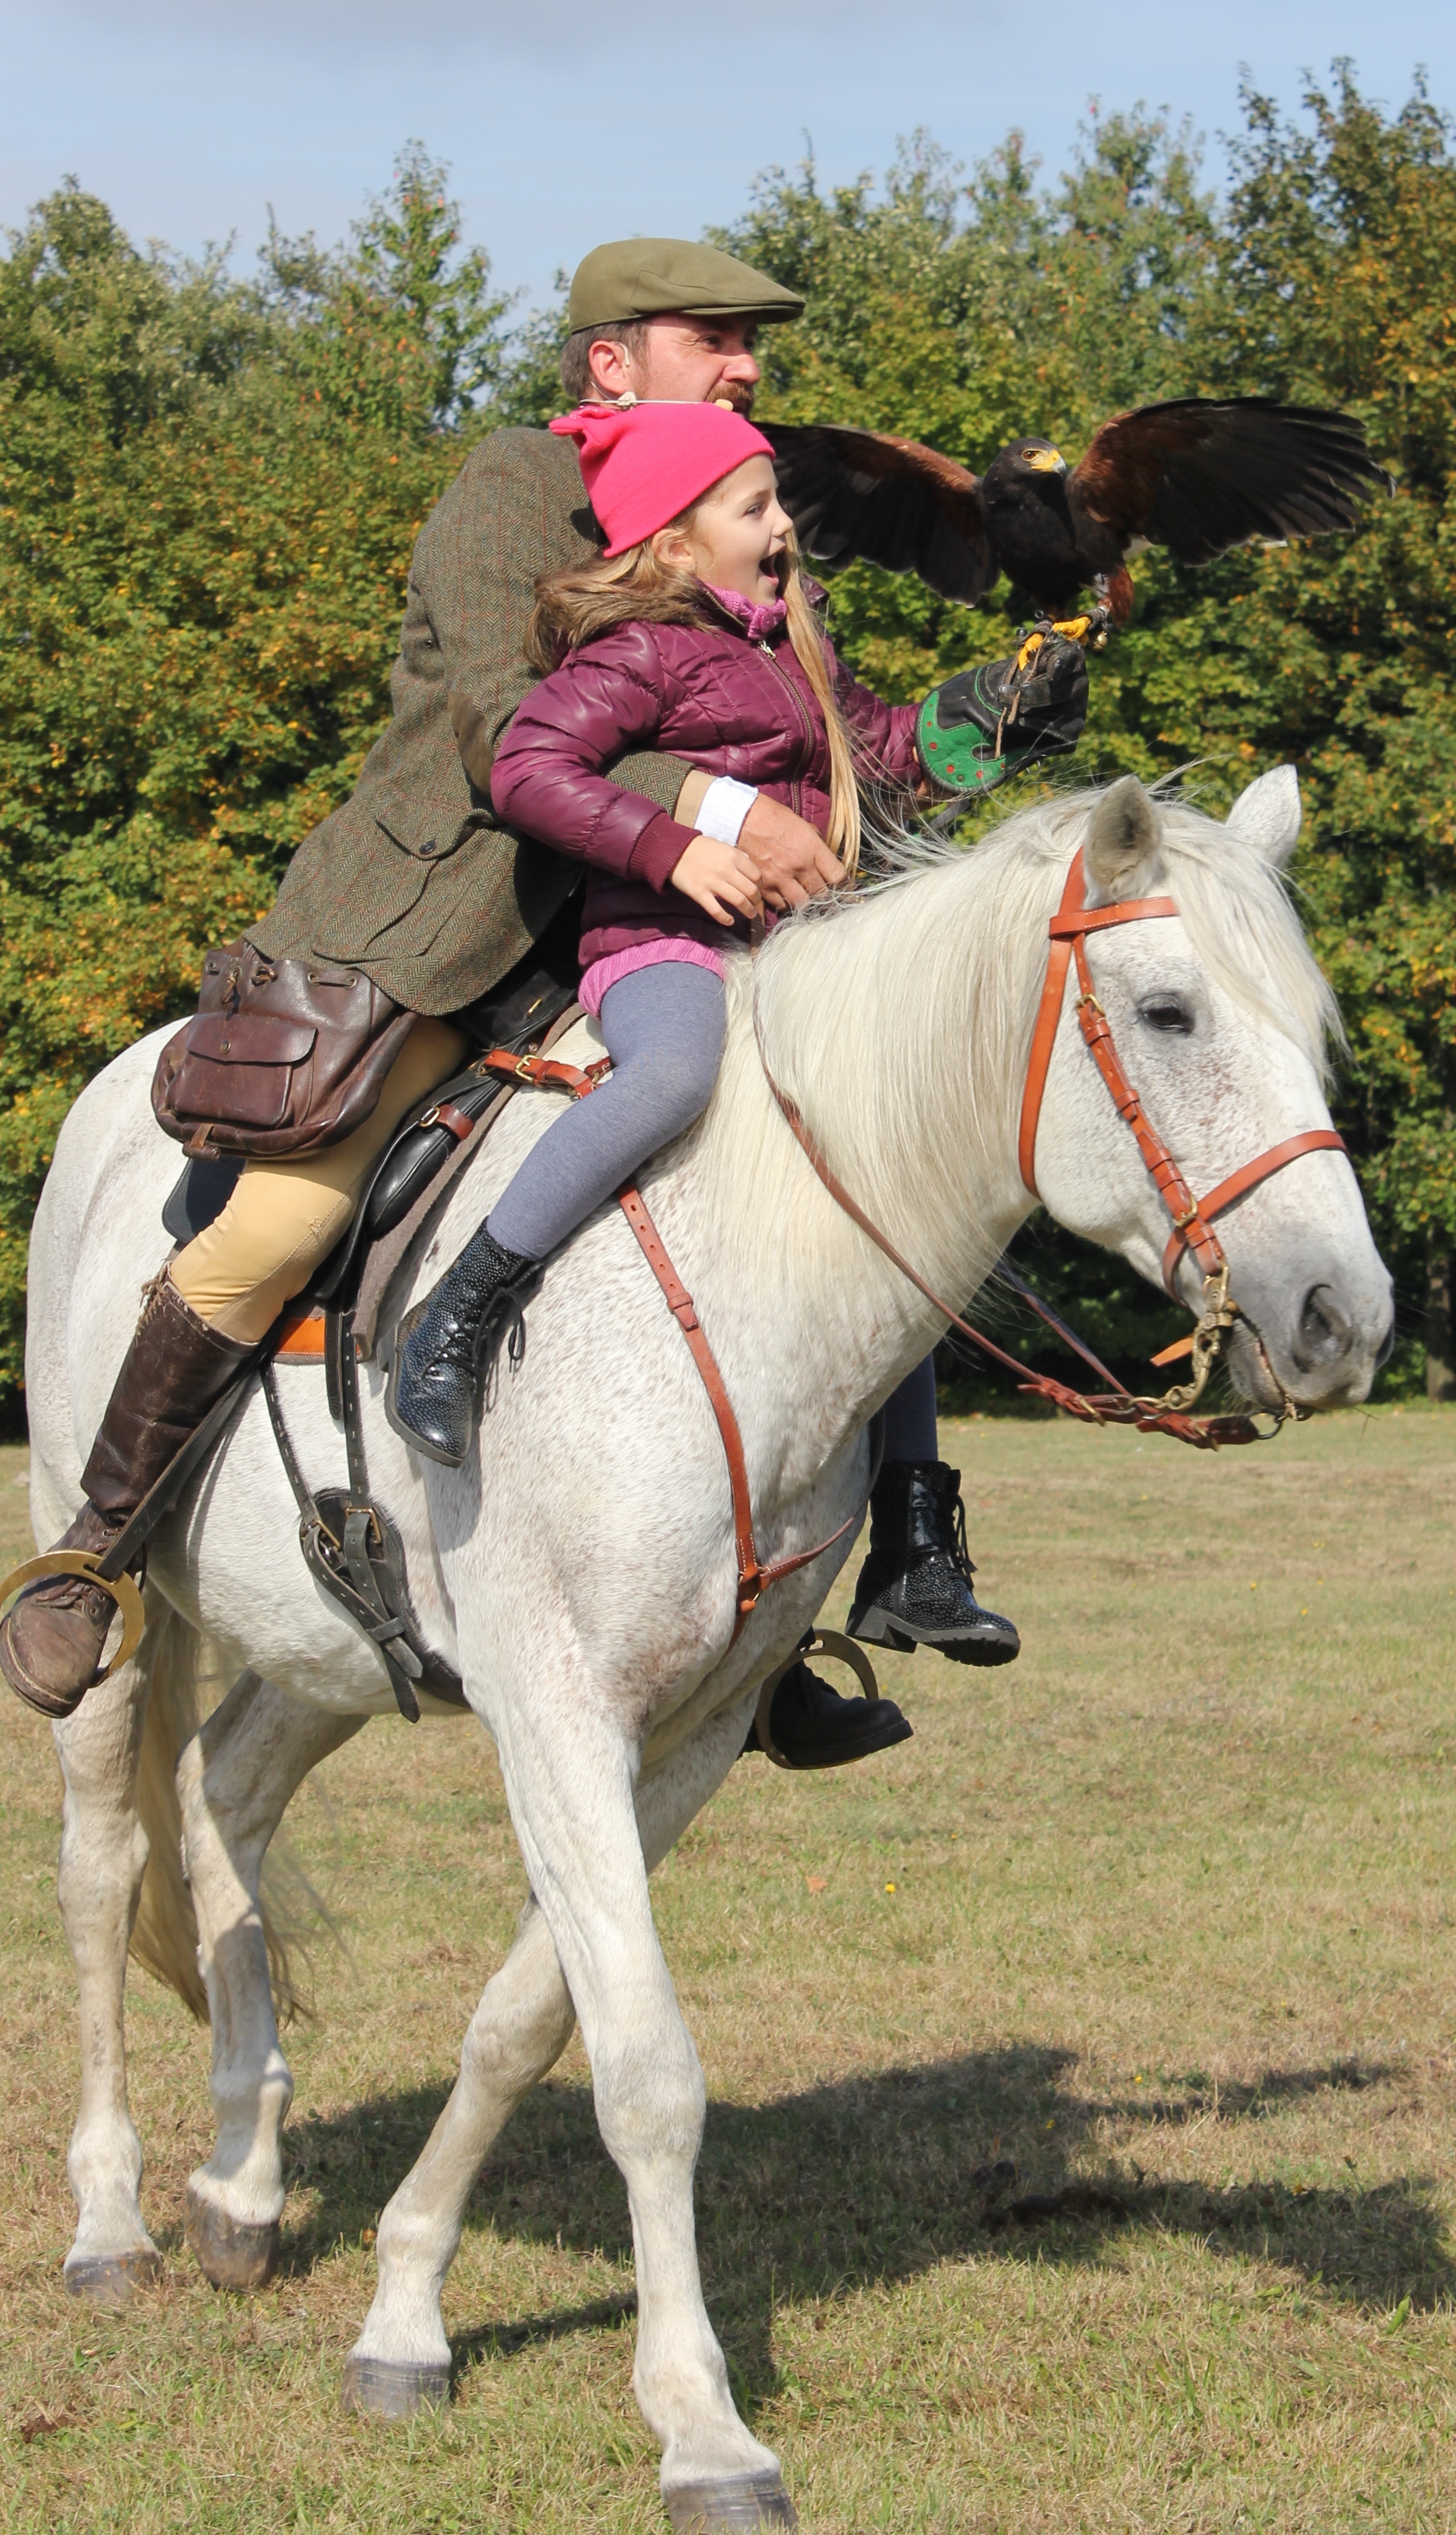
horse, rein, stallion, child, predator, bridle, sports, mare, jockey, pleasure, western riding, equestrianism, equitation, pack animal, eventing, trail riding, horse like mammal, horse harness, horse tack, animal sports, english riding, equestrian sport, endurance riding, animal training